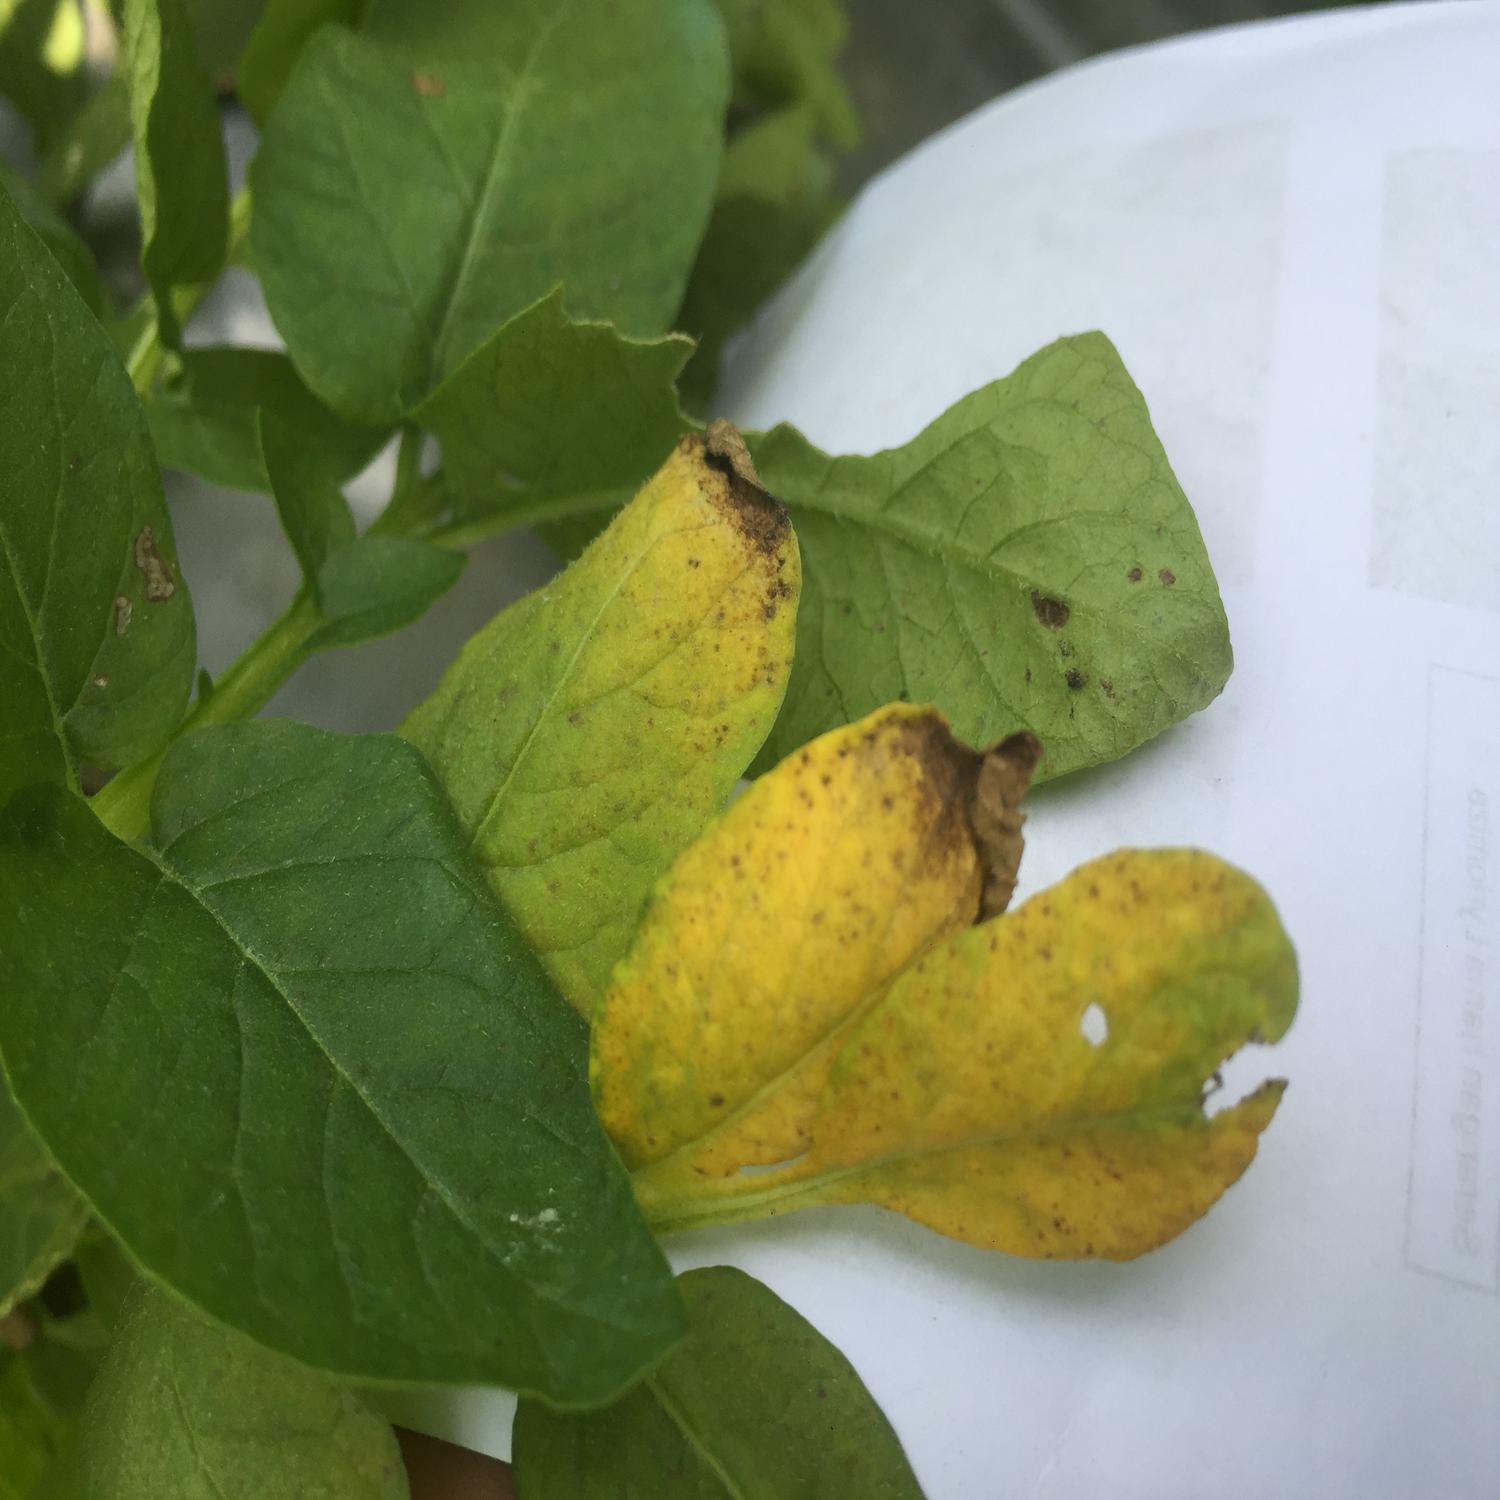
Label: Nematode